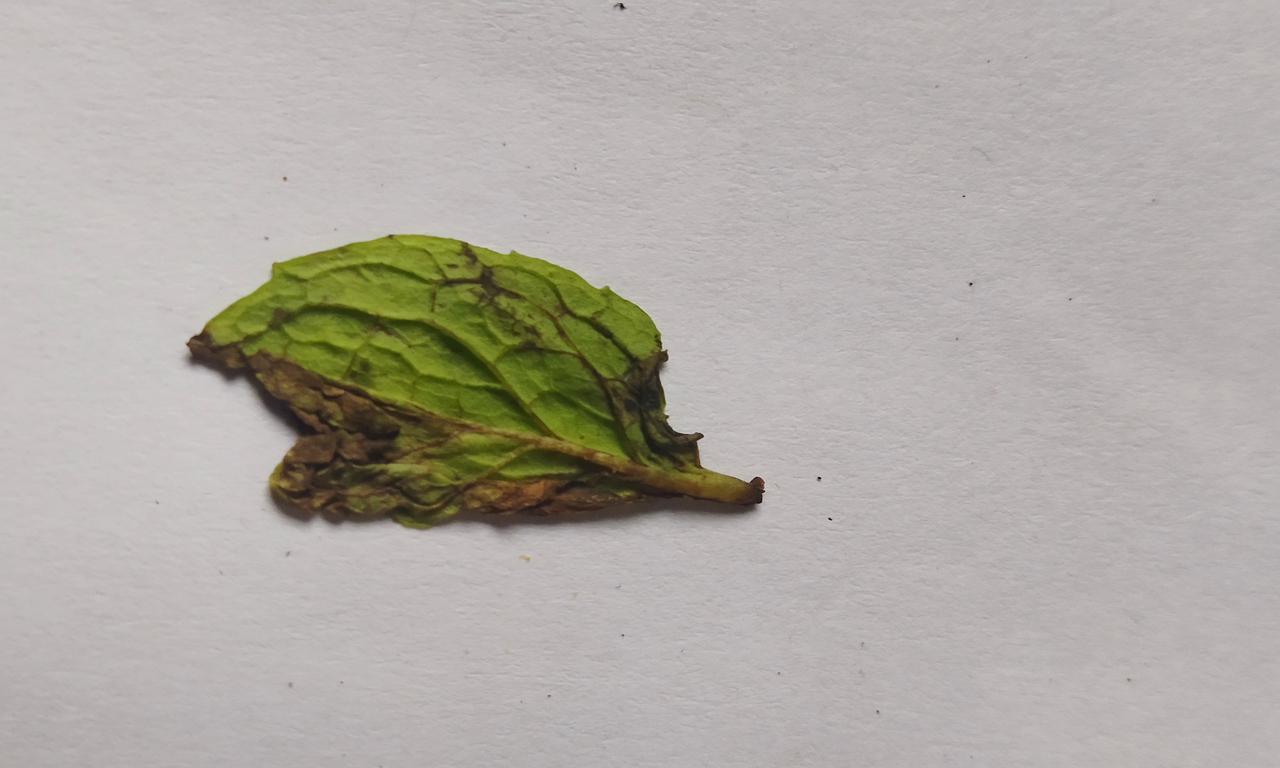
Label: Spoiled